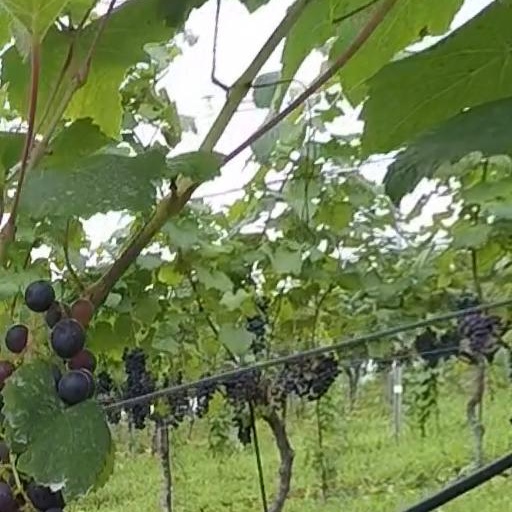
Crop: grape